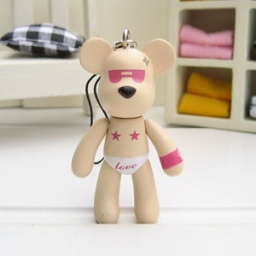
Popobe beach boy in pink